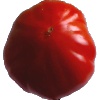
Label: Tomato 3